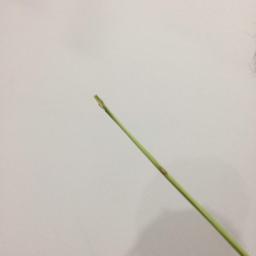
Label: Rice___Leaf_Blast